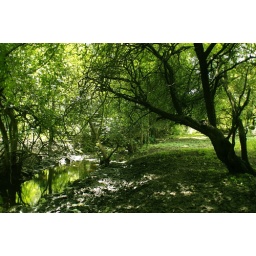
reflections in pool of water after rains in the gir forest in gujarat